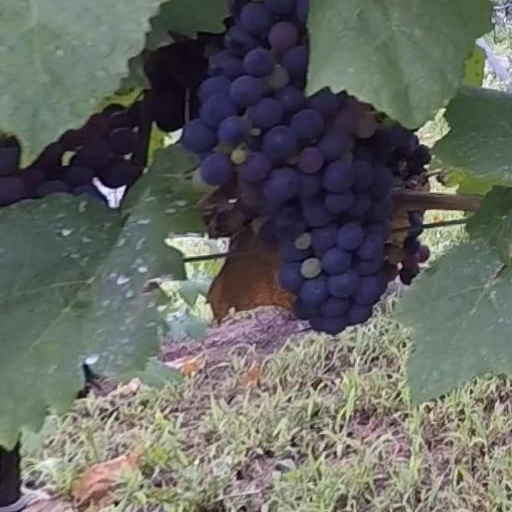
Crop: grape